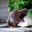
Label: beaver